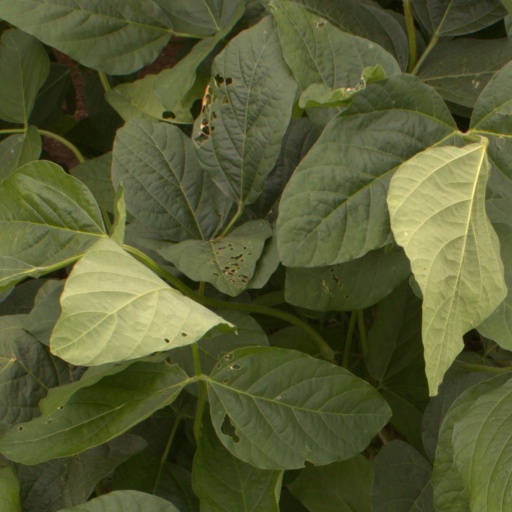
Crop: soybean